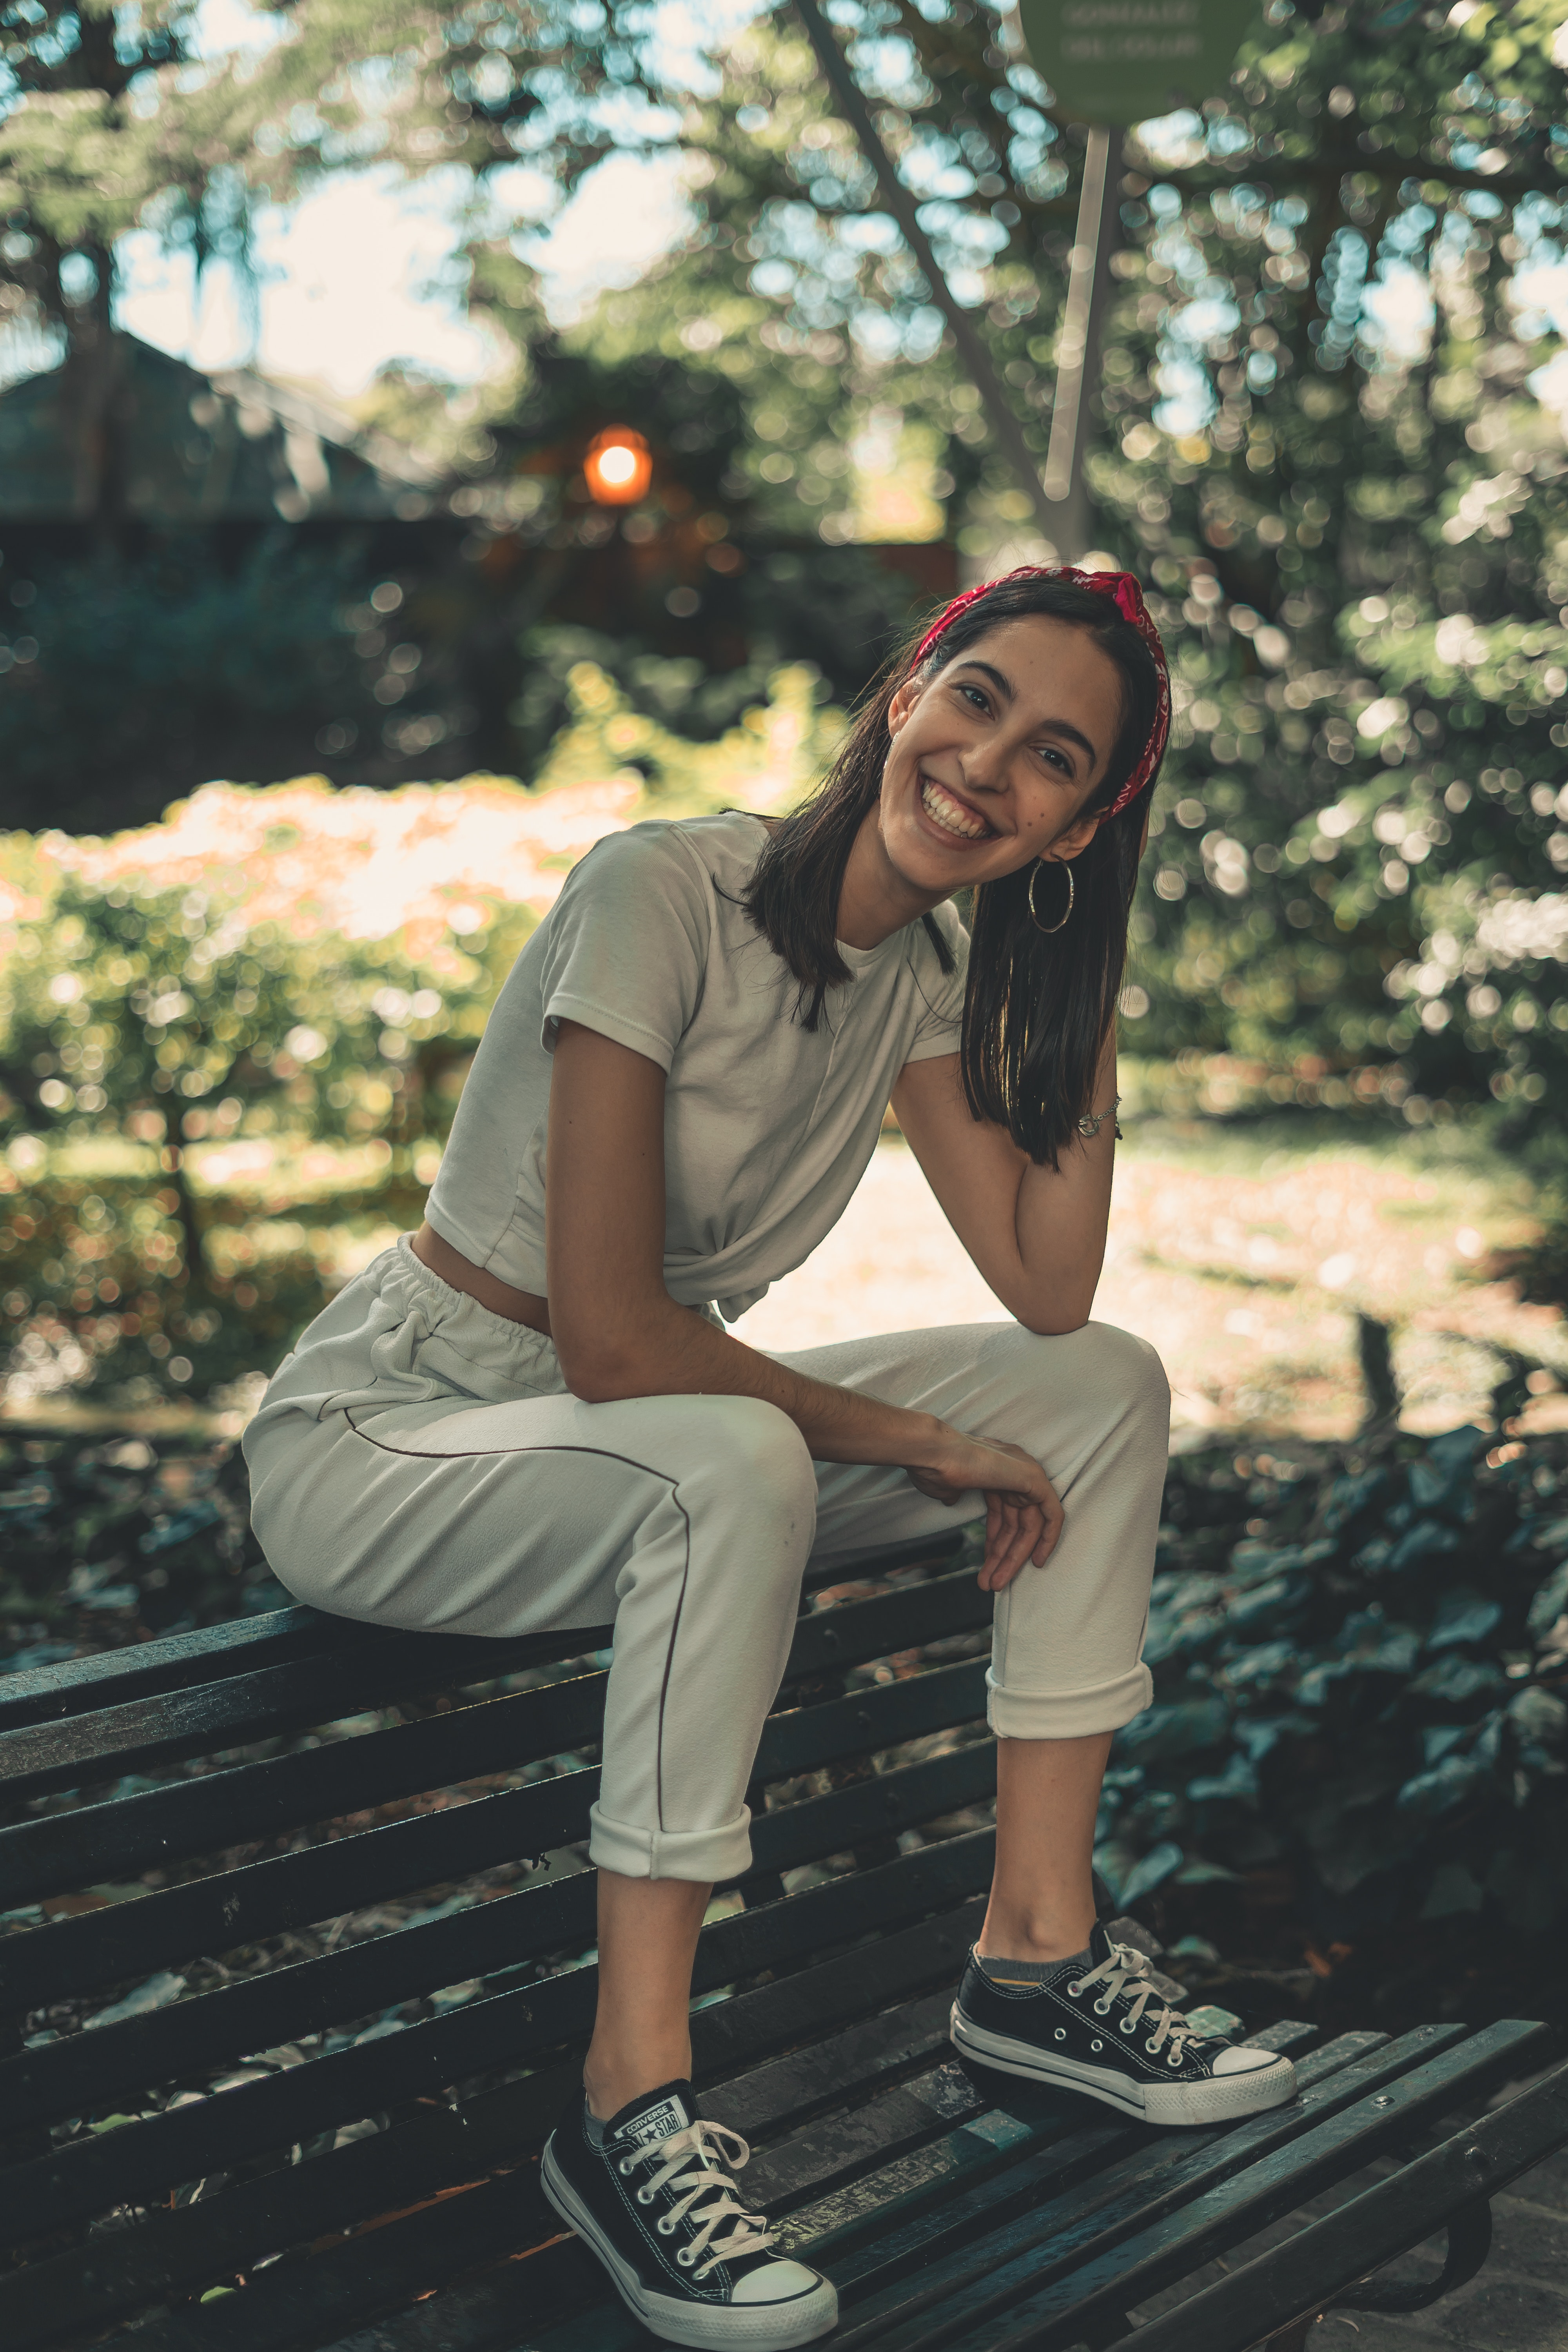
white, photograph, beauty, hairstyle, tree, smile, fashion, photo shoot, photography, footwear, sunlight, cool, sitting, happy, long hair, shoe, model, t shirt, portrait photography, style, forest